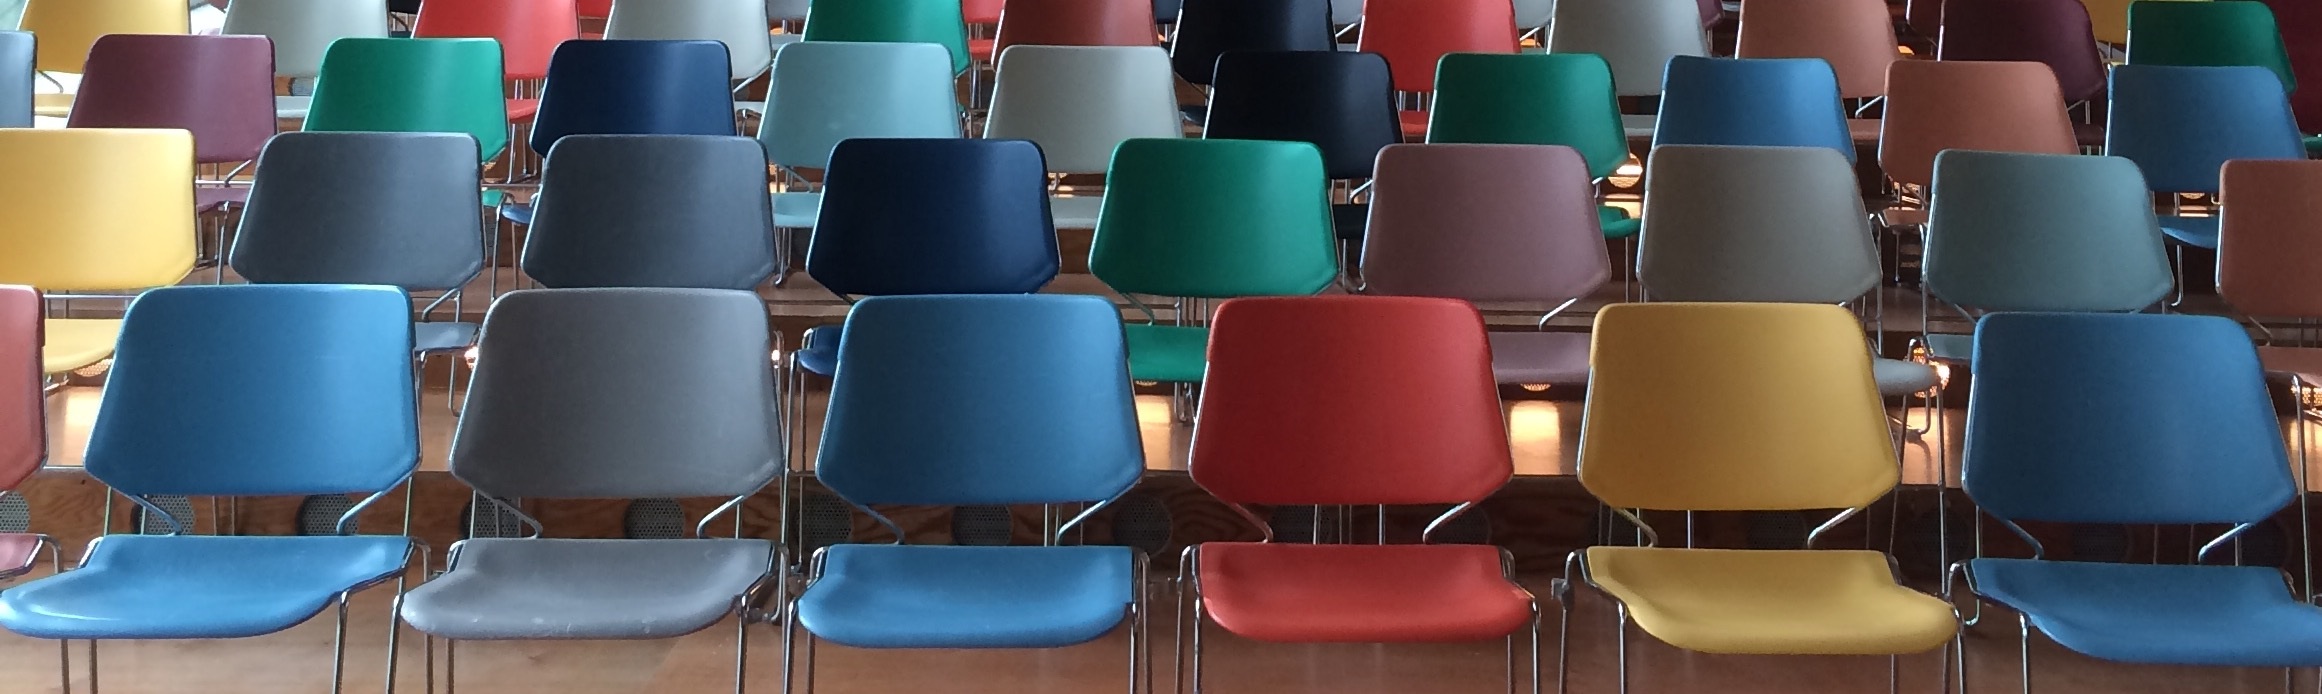
shoe, auditorium, red, color, blue, furniture, chairs, footwear, public, class, shape, presentation